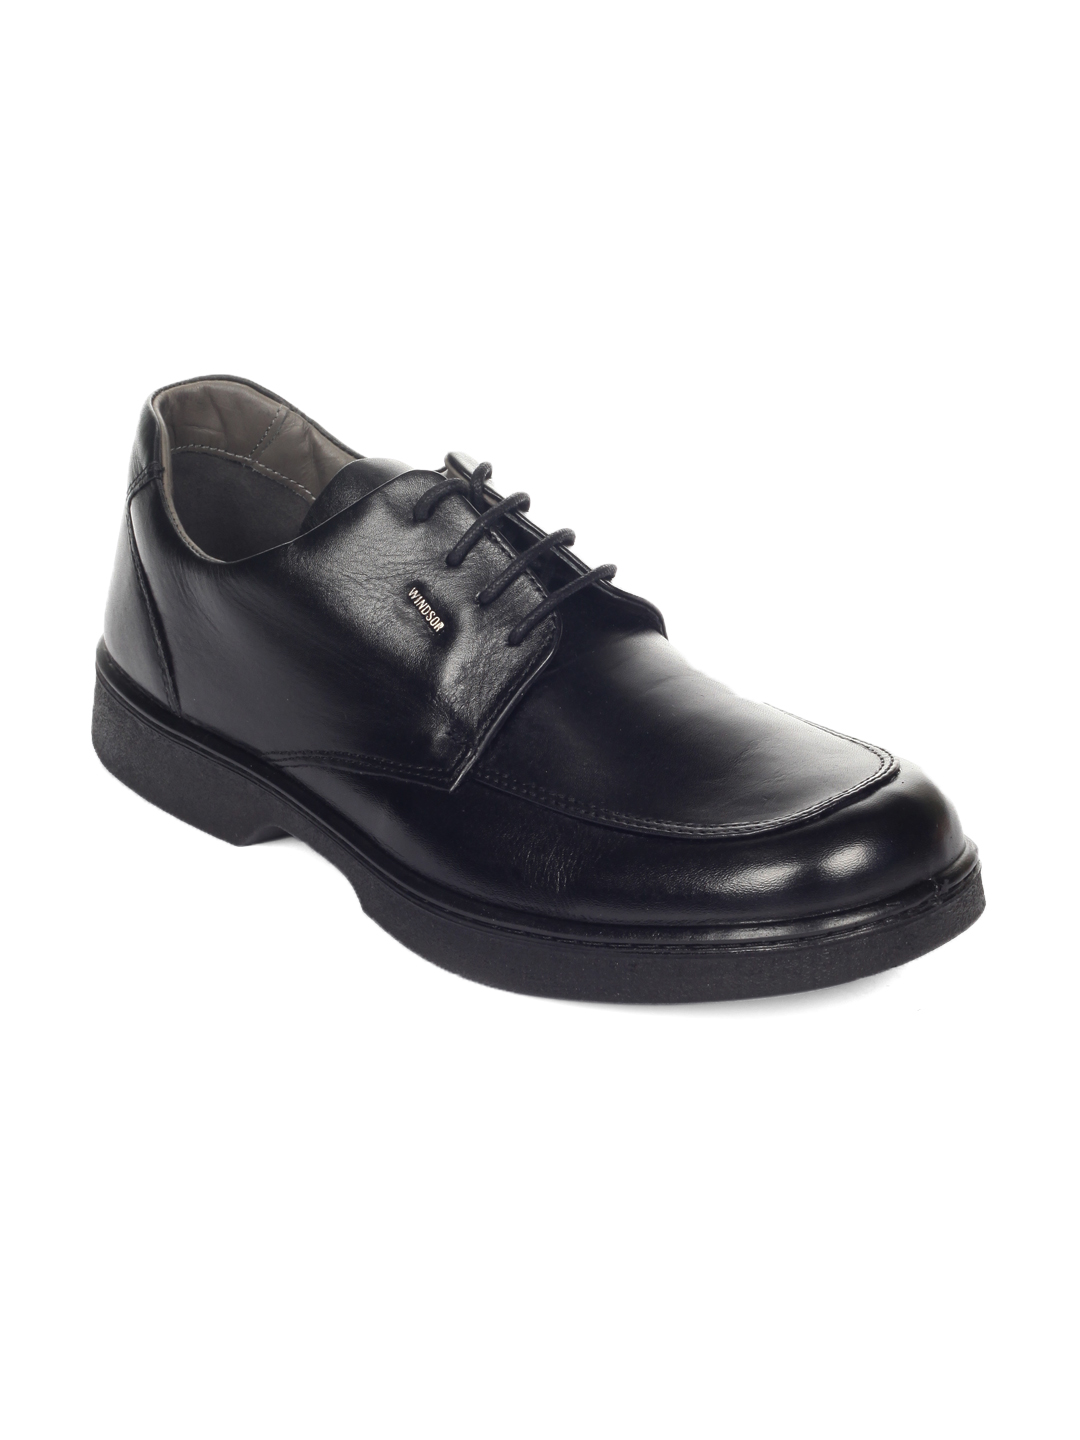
Windsor Men Black Formal Shoes
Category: Footwear / Shoes / Casual Shoes
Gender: Men
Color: Black
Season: Summer 2012
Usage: Formal